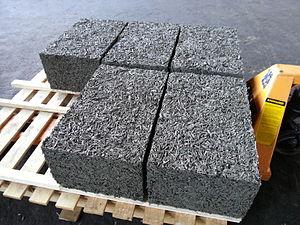
Le béton de papier ou liant-papier est un matériau de construction, considéré comme soutenable et peu polluant, peu coûteux, facile à fabriquer, existant depuis plus de 70 ans. Il présente des qualités différentes selon le dosage de papier, de ciment et éventuels autre matériaux et selon le type de papier, la préparation utilisée, l'utilisation d'une presse ou non, etc. C'est un produit pouvant relever du DIY (Do it yourself).